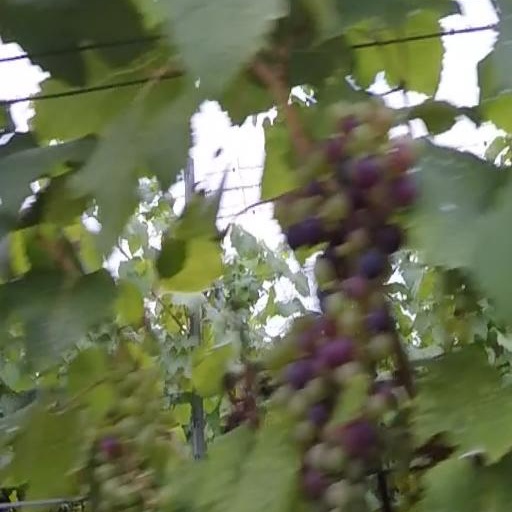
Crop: grape